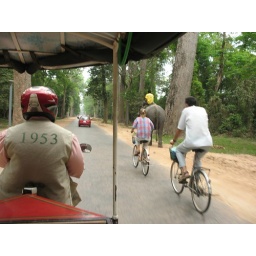
The roads are used by cars, motorcycles, tuk tuks, bikes, and elephants